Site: brandenburg
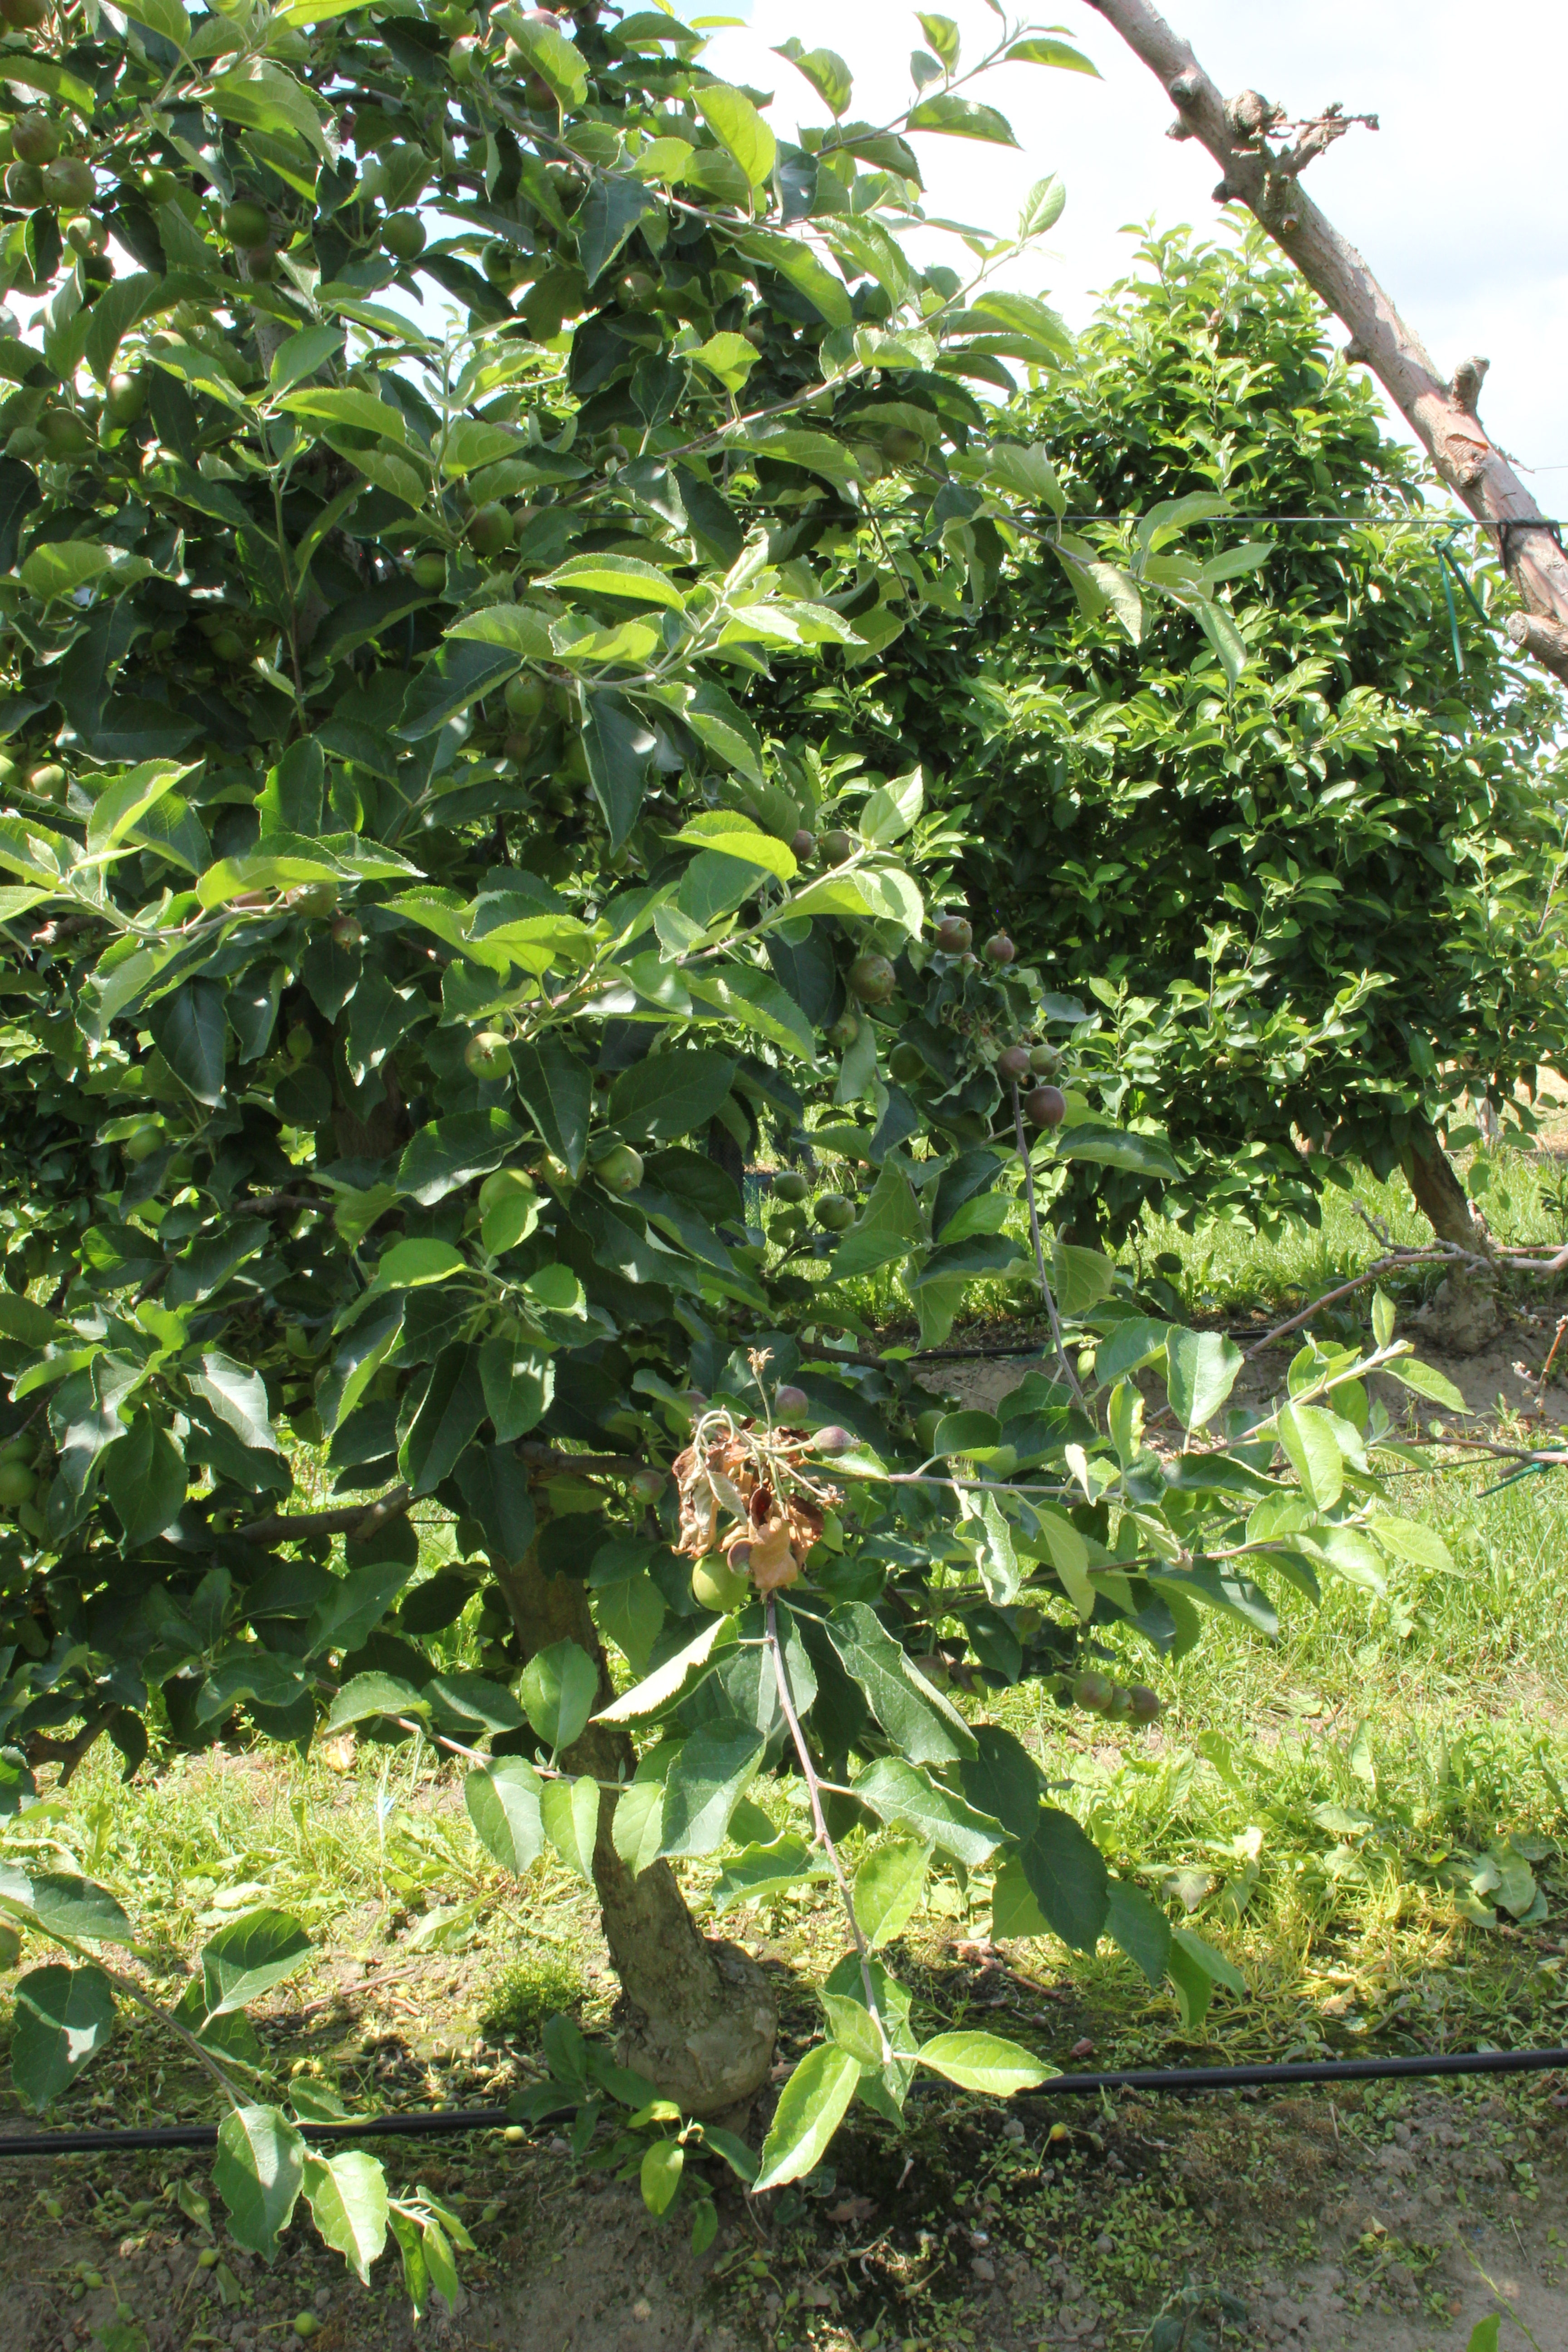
Growth stage (BBCH 73): Development of fruit